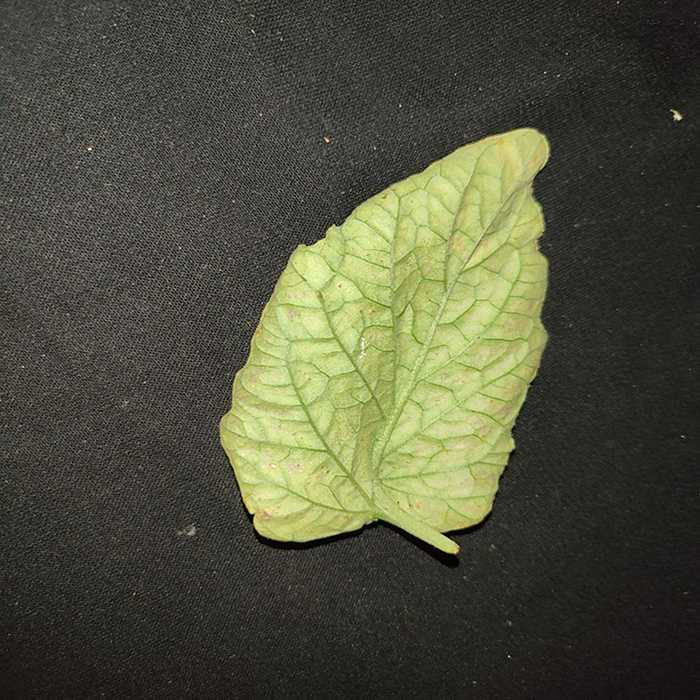
Plant: Tomato
Label: Tomato spotted wilt